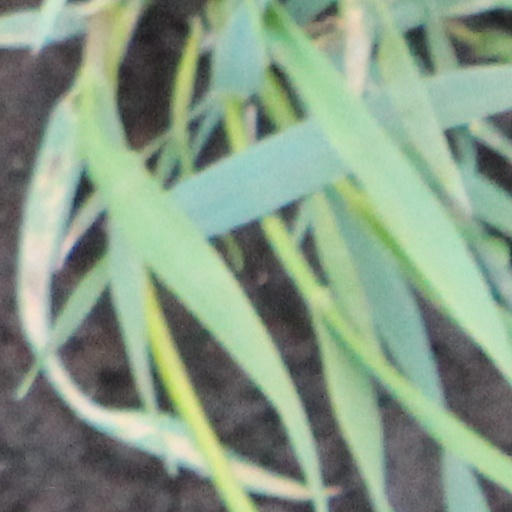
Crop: wheat